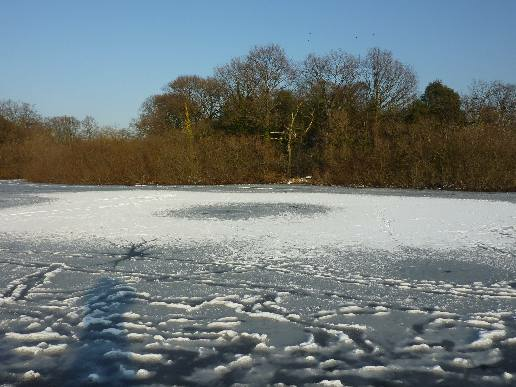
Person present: No